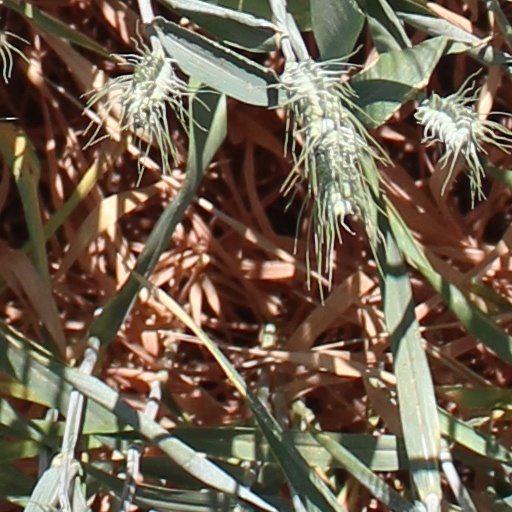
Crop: wheat